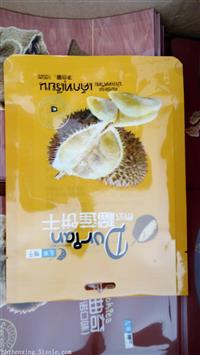
Label: plastic